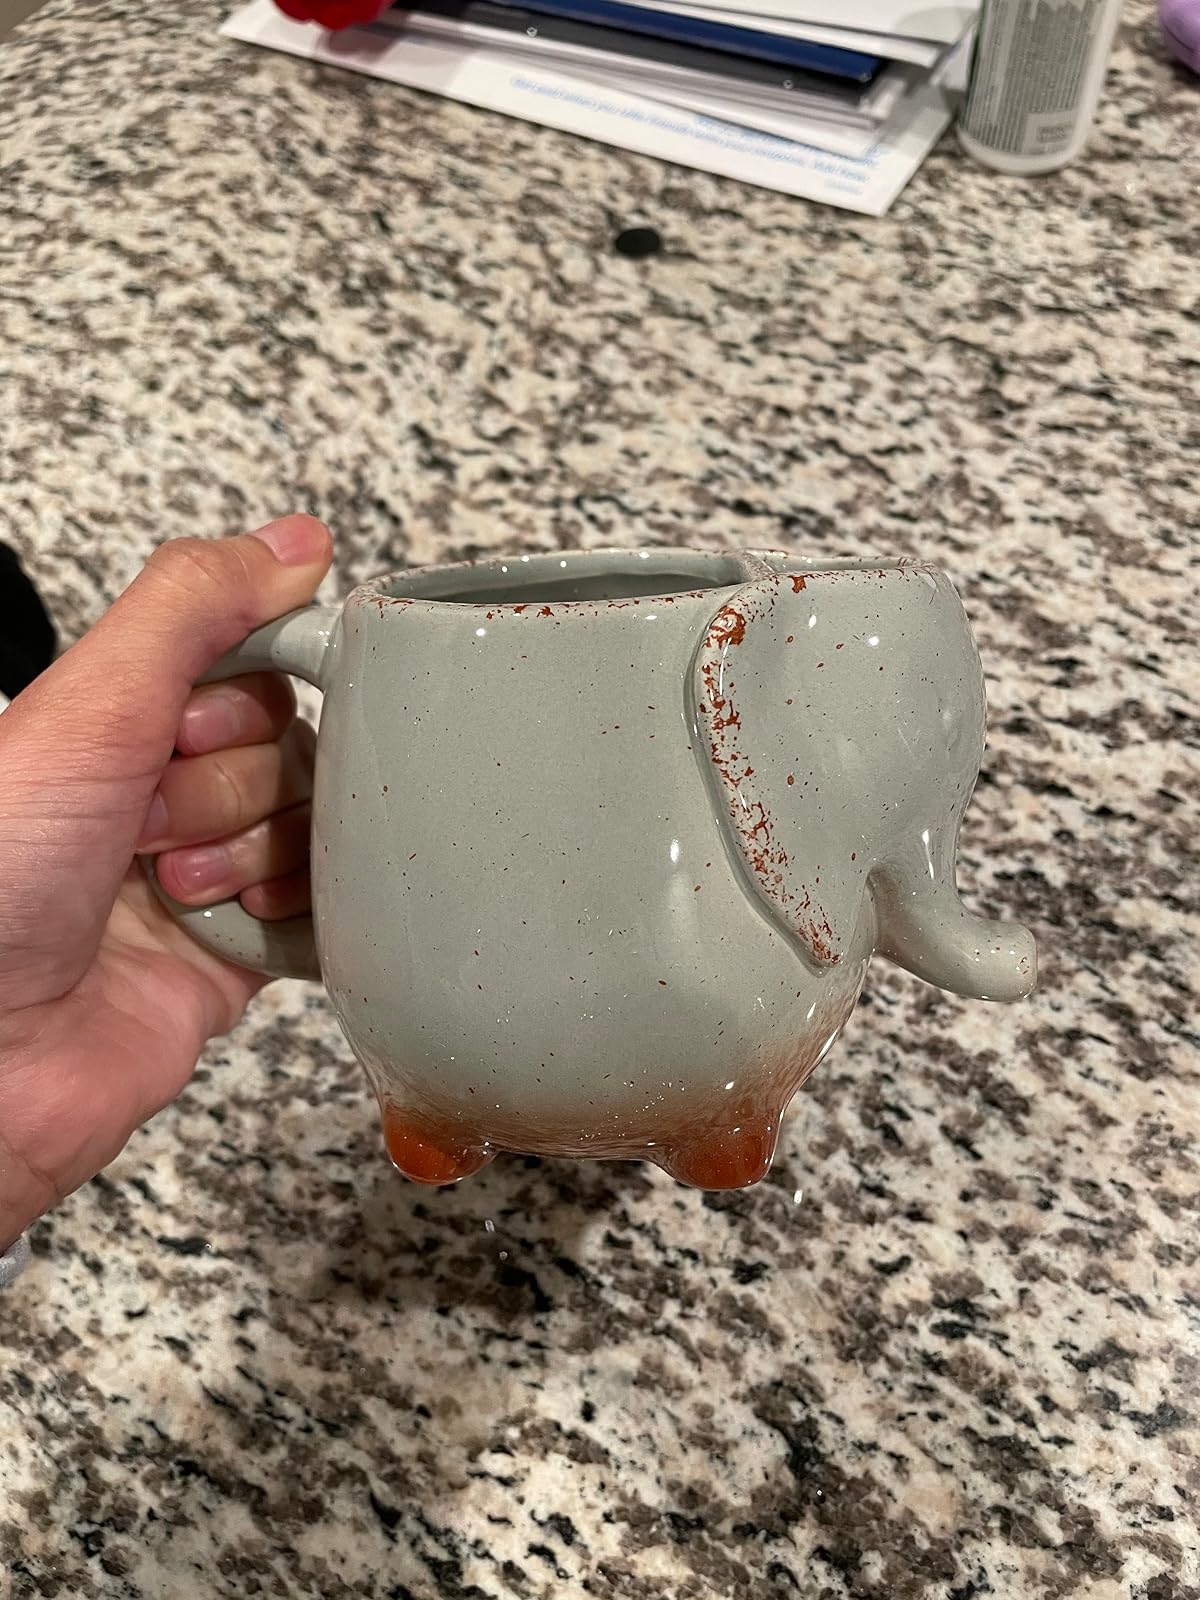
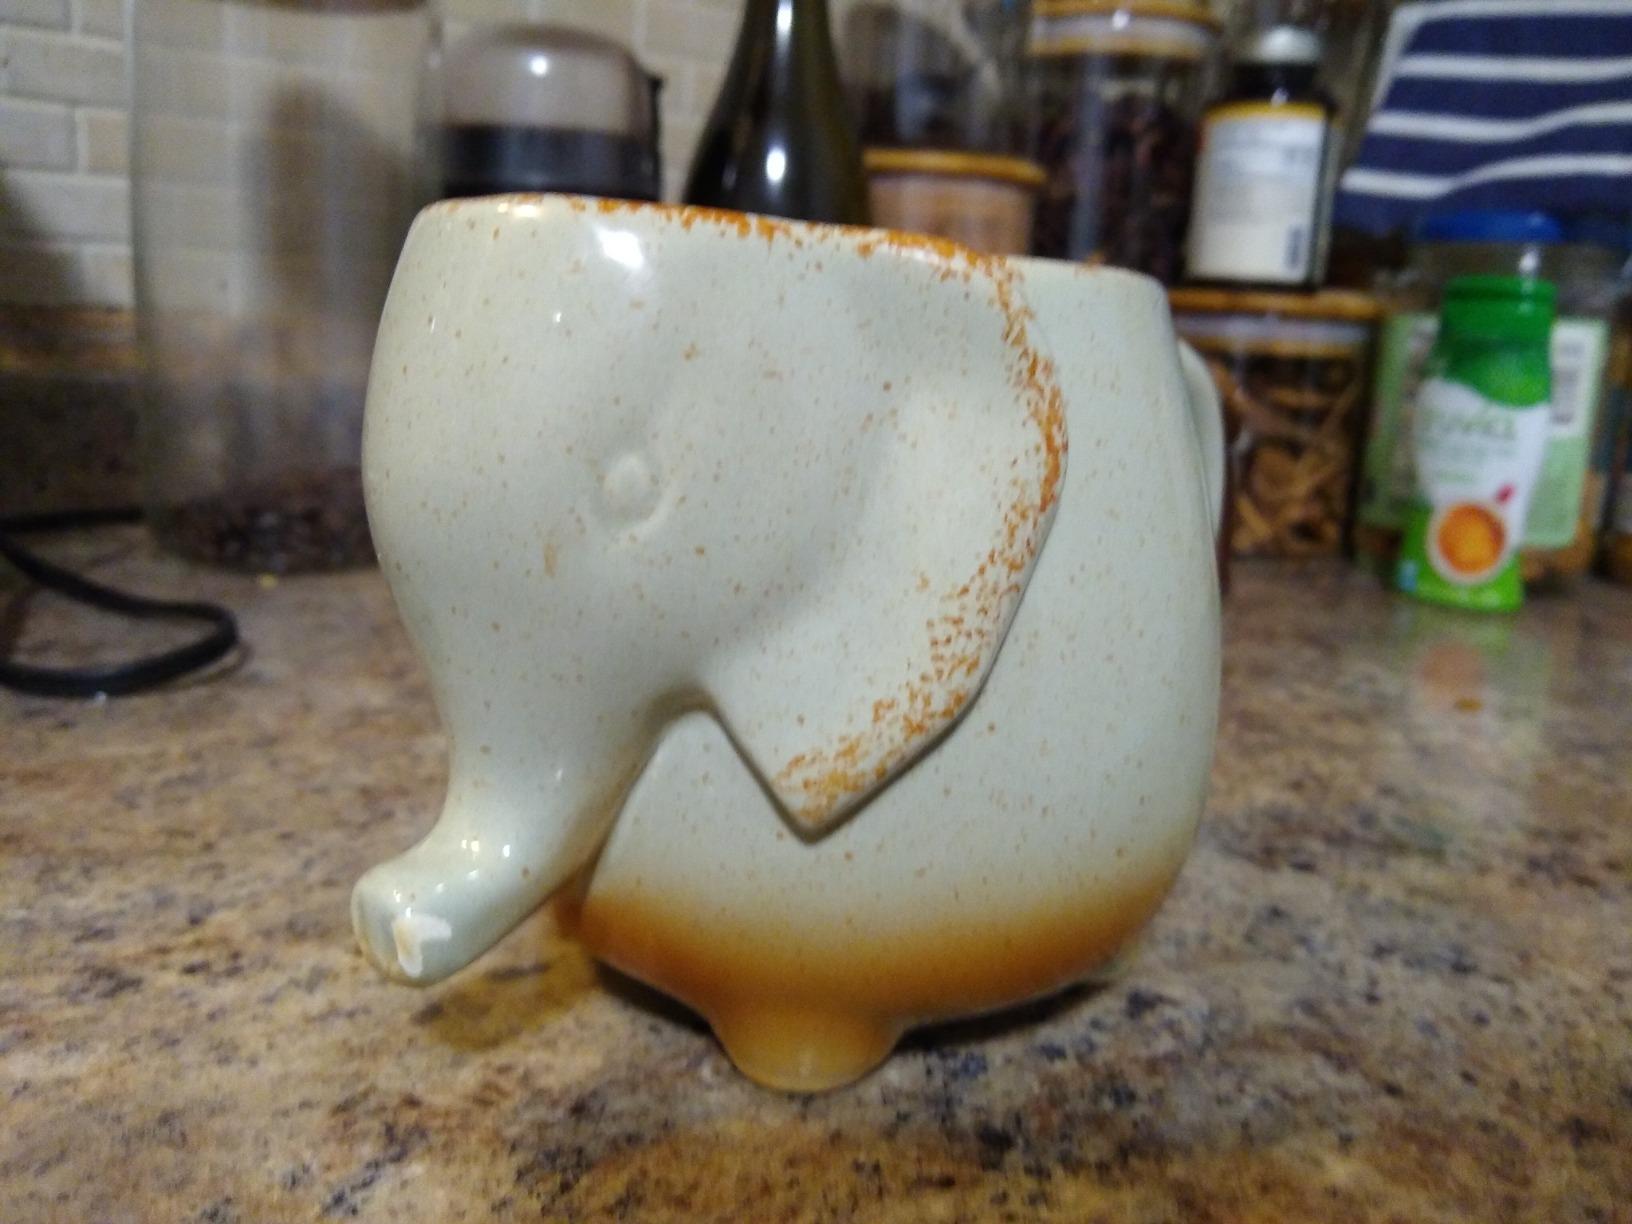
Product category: items_mug
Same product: yes